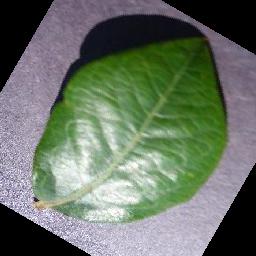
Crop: blueberry
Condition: healthy